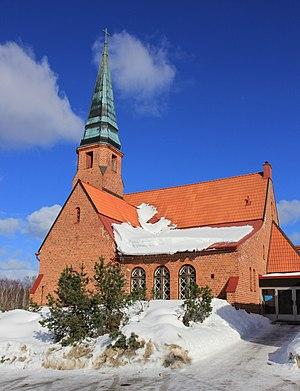
Kauniainen, Grankulla en suédois, est une ville du Sud de la Finlande et fait partie du Grand Helsinki, avec Espoo, Vantaa et Helsinki dans la région d'Uusimaa et la province de Finlande méridionale. C'est la plus petite municipalité de Finlande, totalement enclavée dans Espoo.